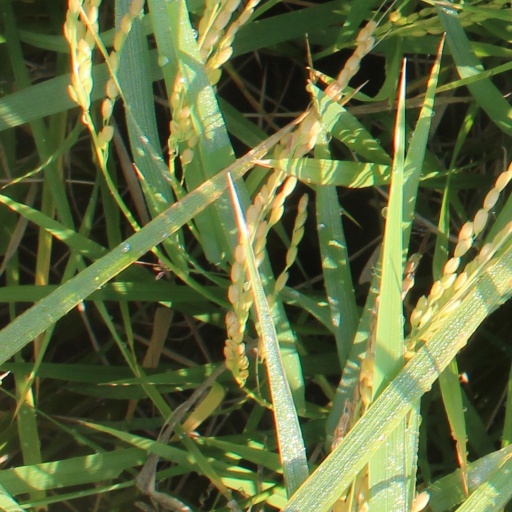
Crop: rice